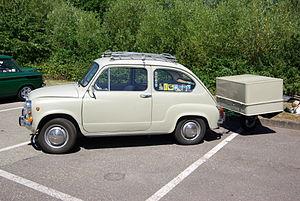
Le miracle économique italien est une période de l'histoire italienne de très forte croissance économique entre les années 1958 et 1963.